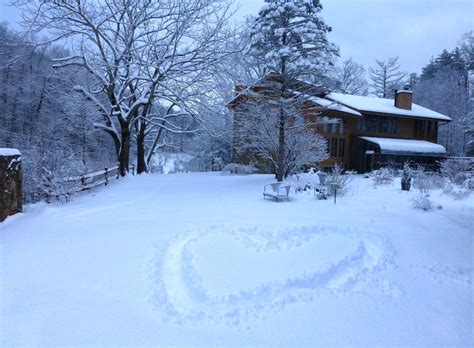
Weather: snow or frosty